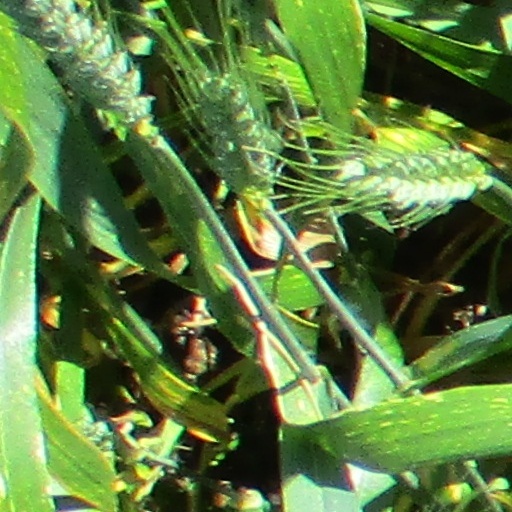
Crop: wheat